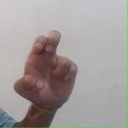
अक्षर: अ